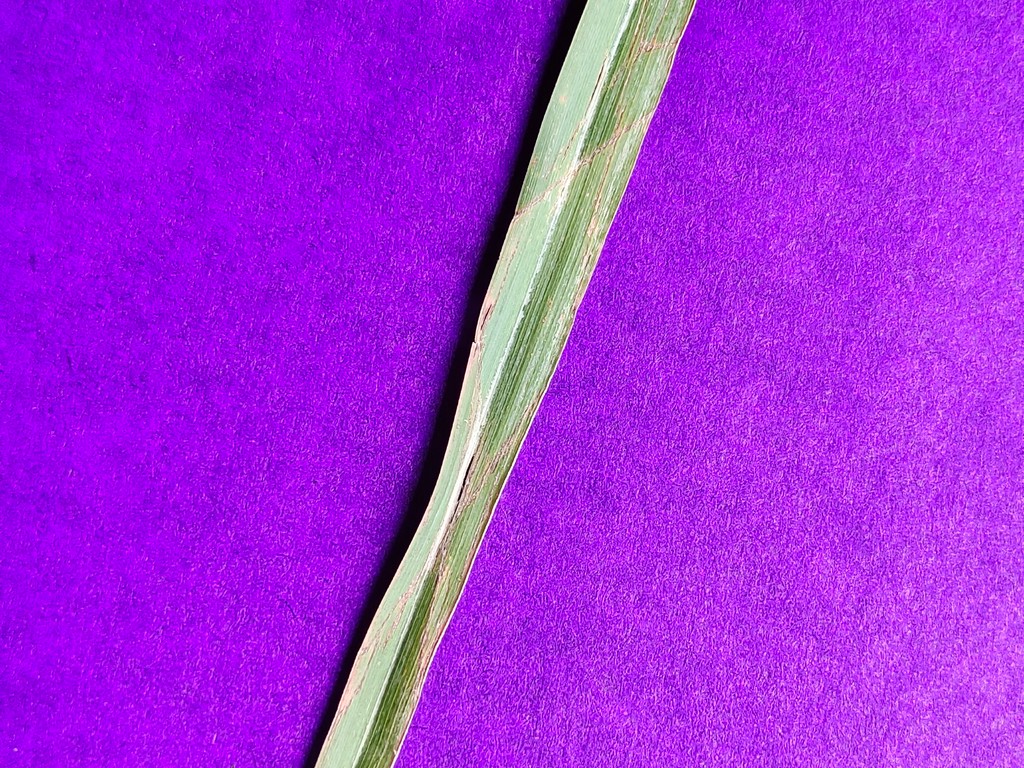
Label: Unhealthy